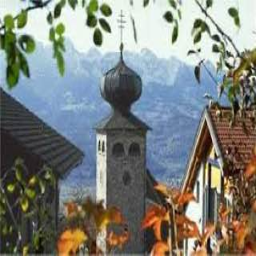
Triesenberg